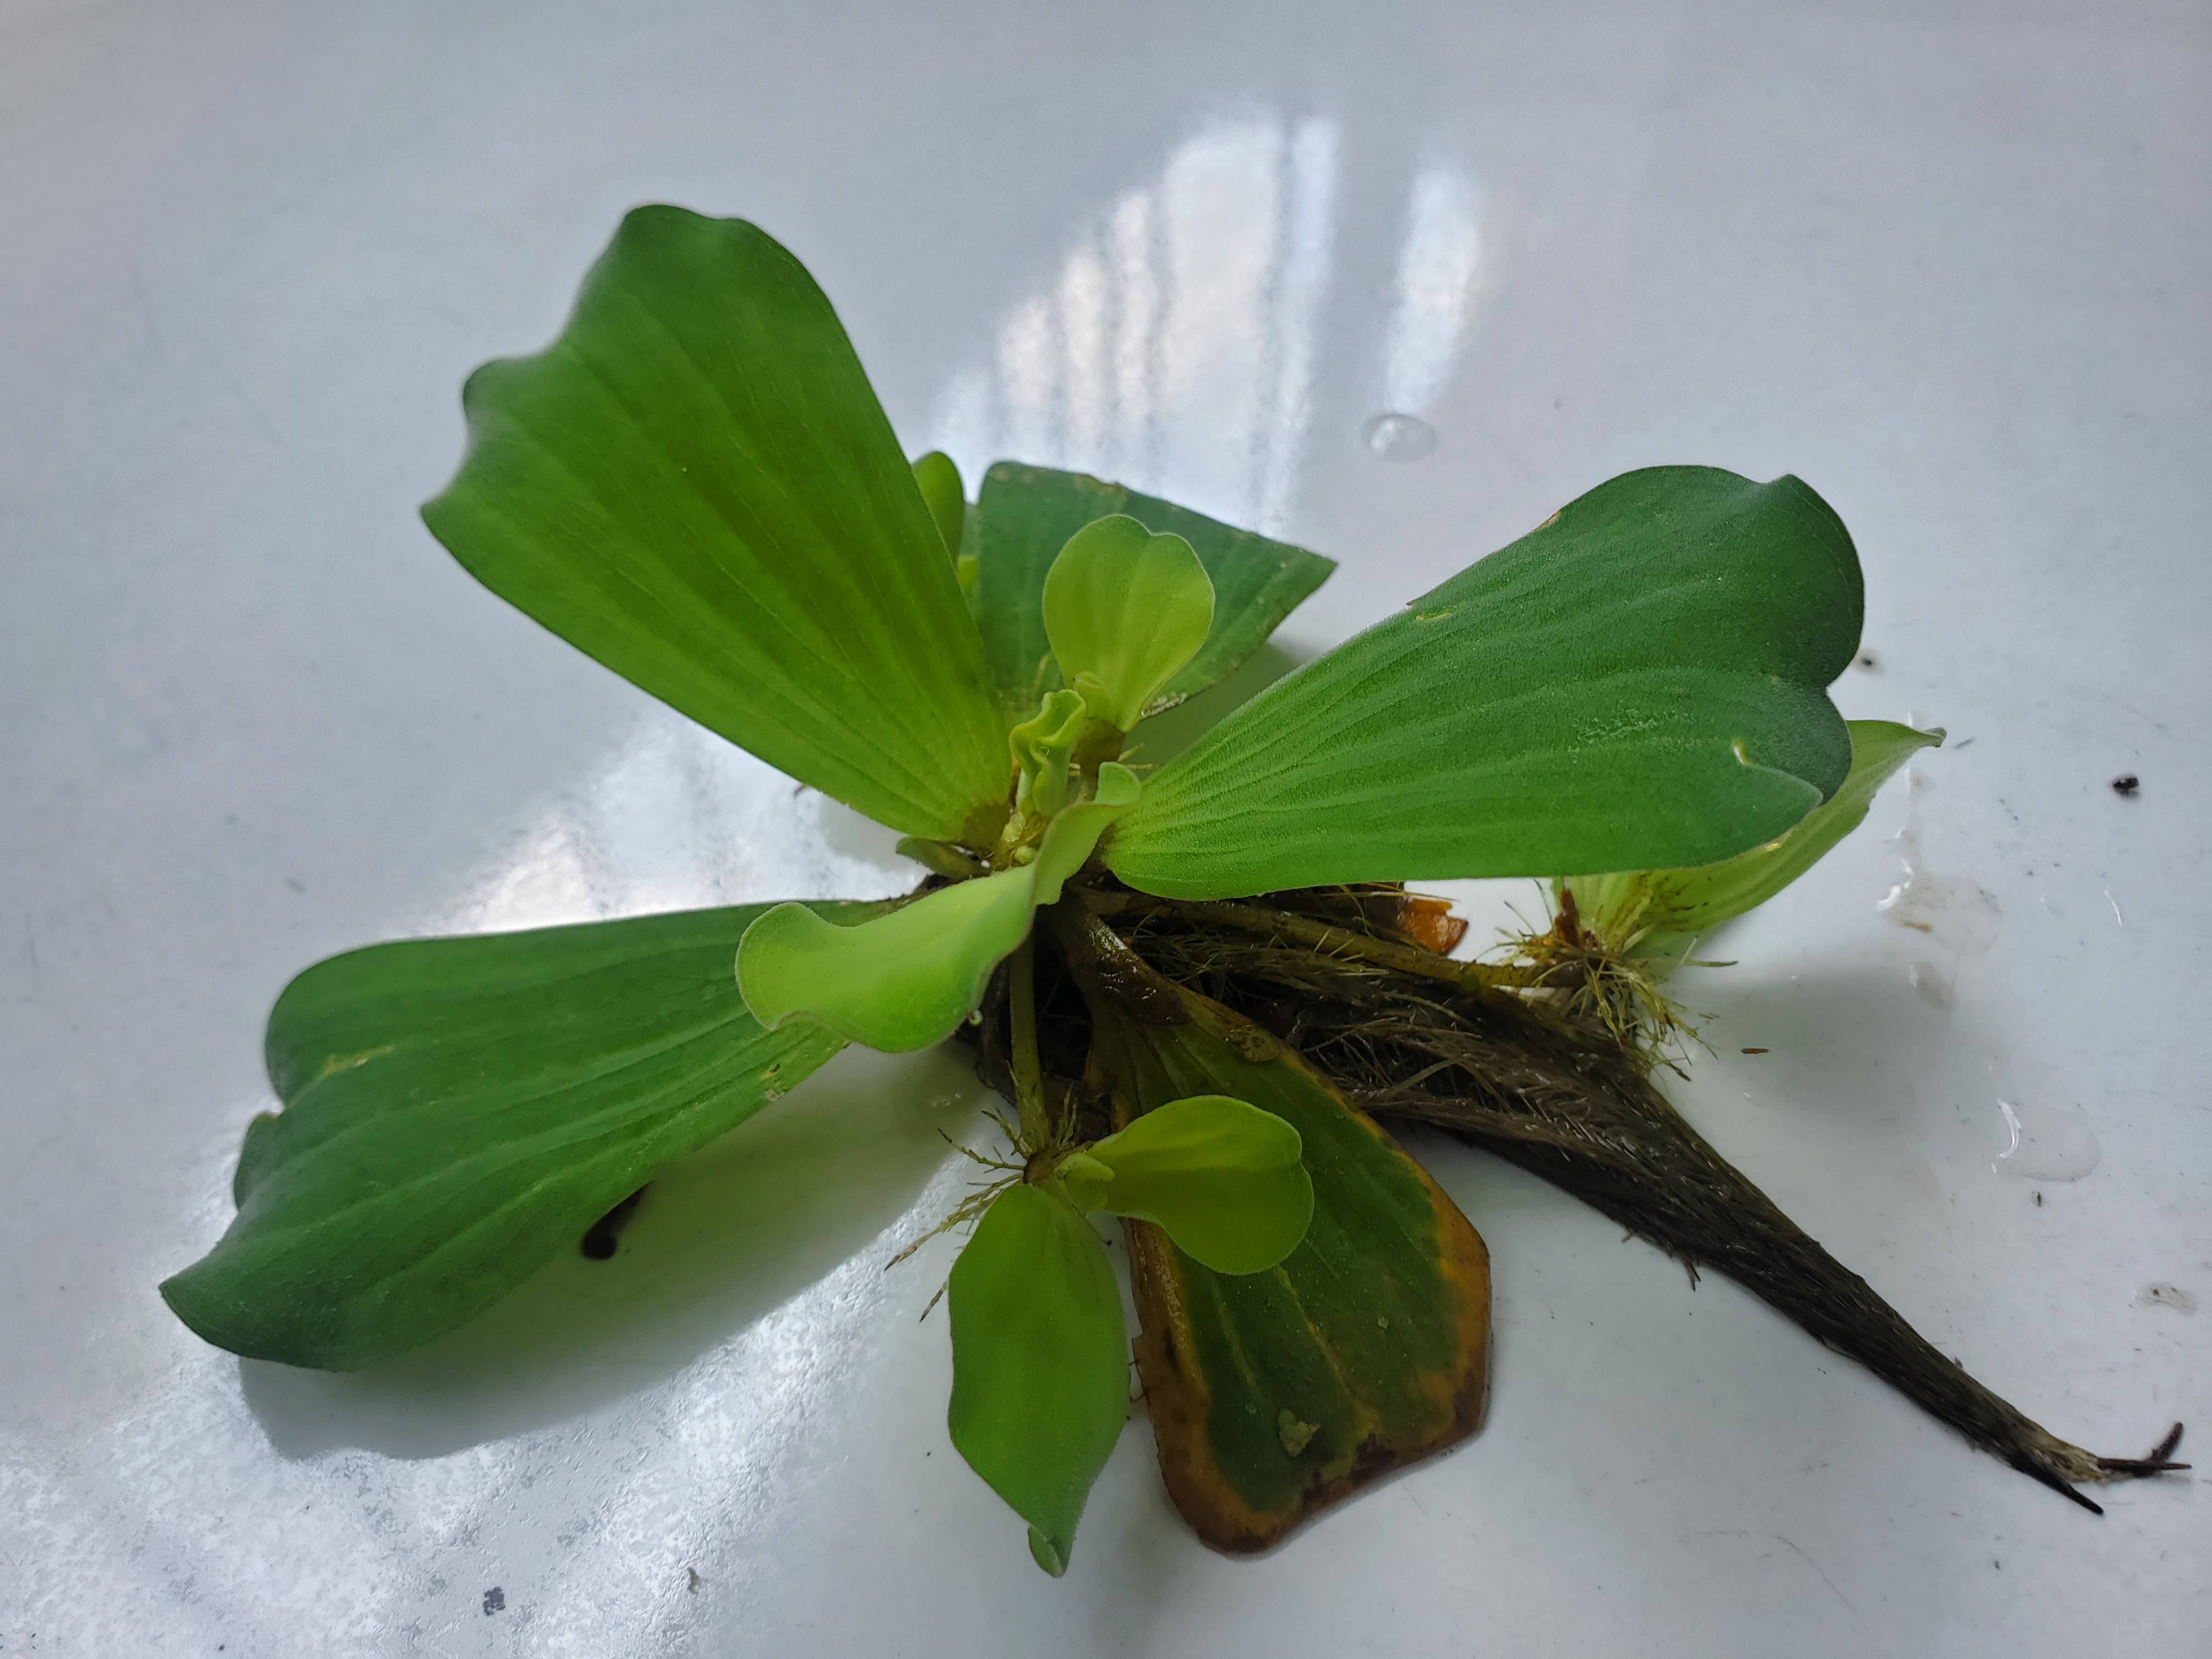
Species: Water Lettuce (Pistia stratiotes)